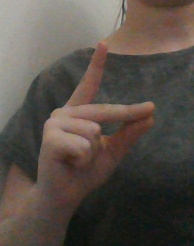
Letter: ta